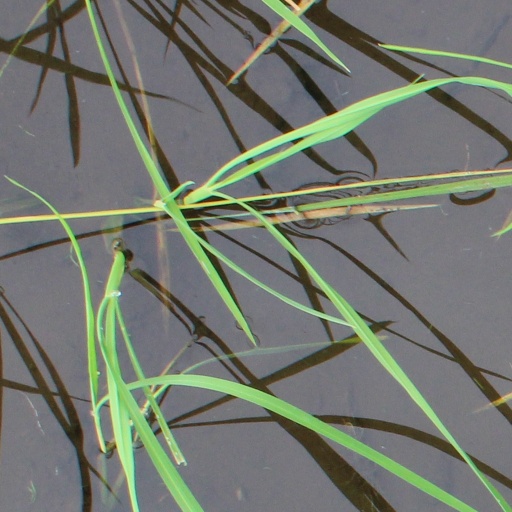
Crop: rice